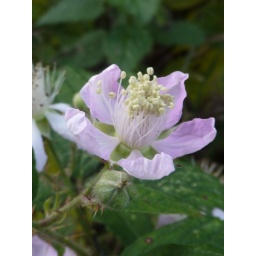
The bramble flowers (Blackberries) were out in force and there was even fruit still there for the birds to enjoy